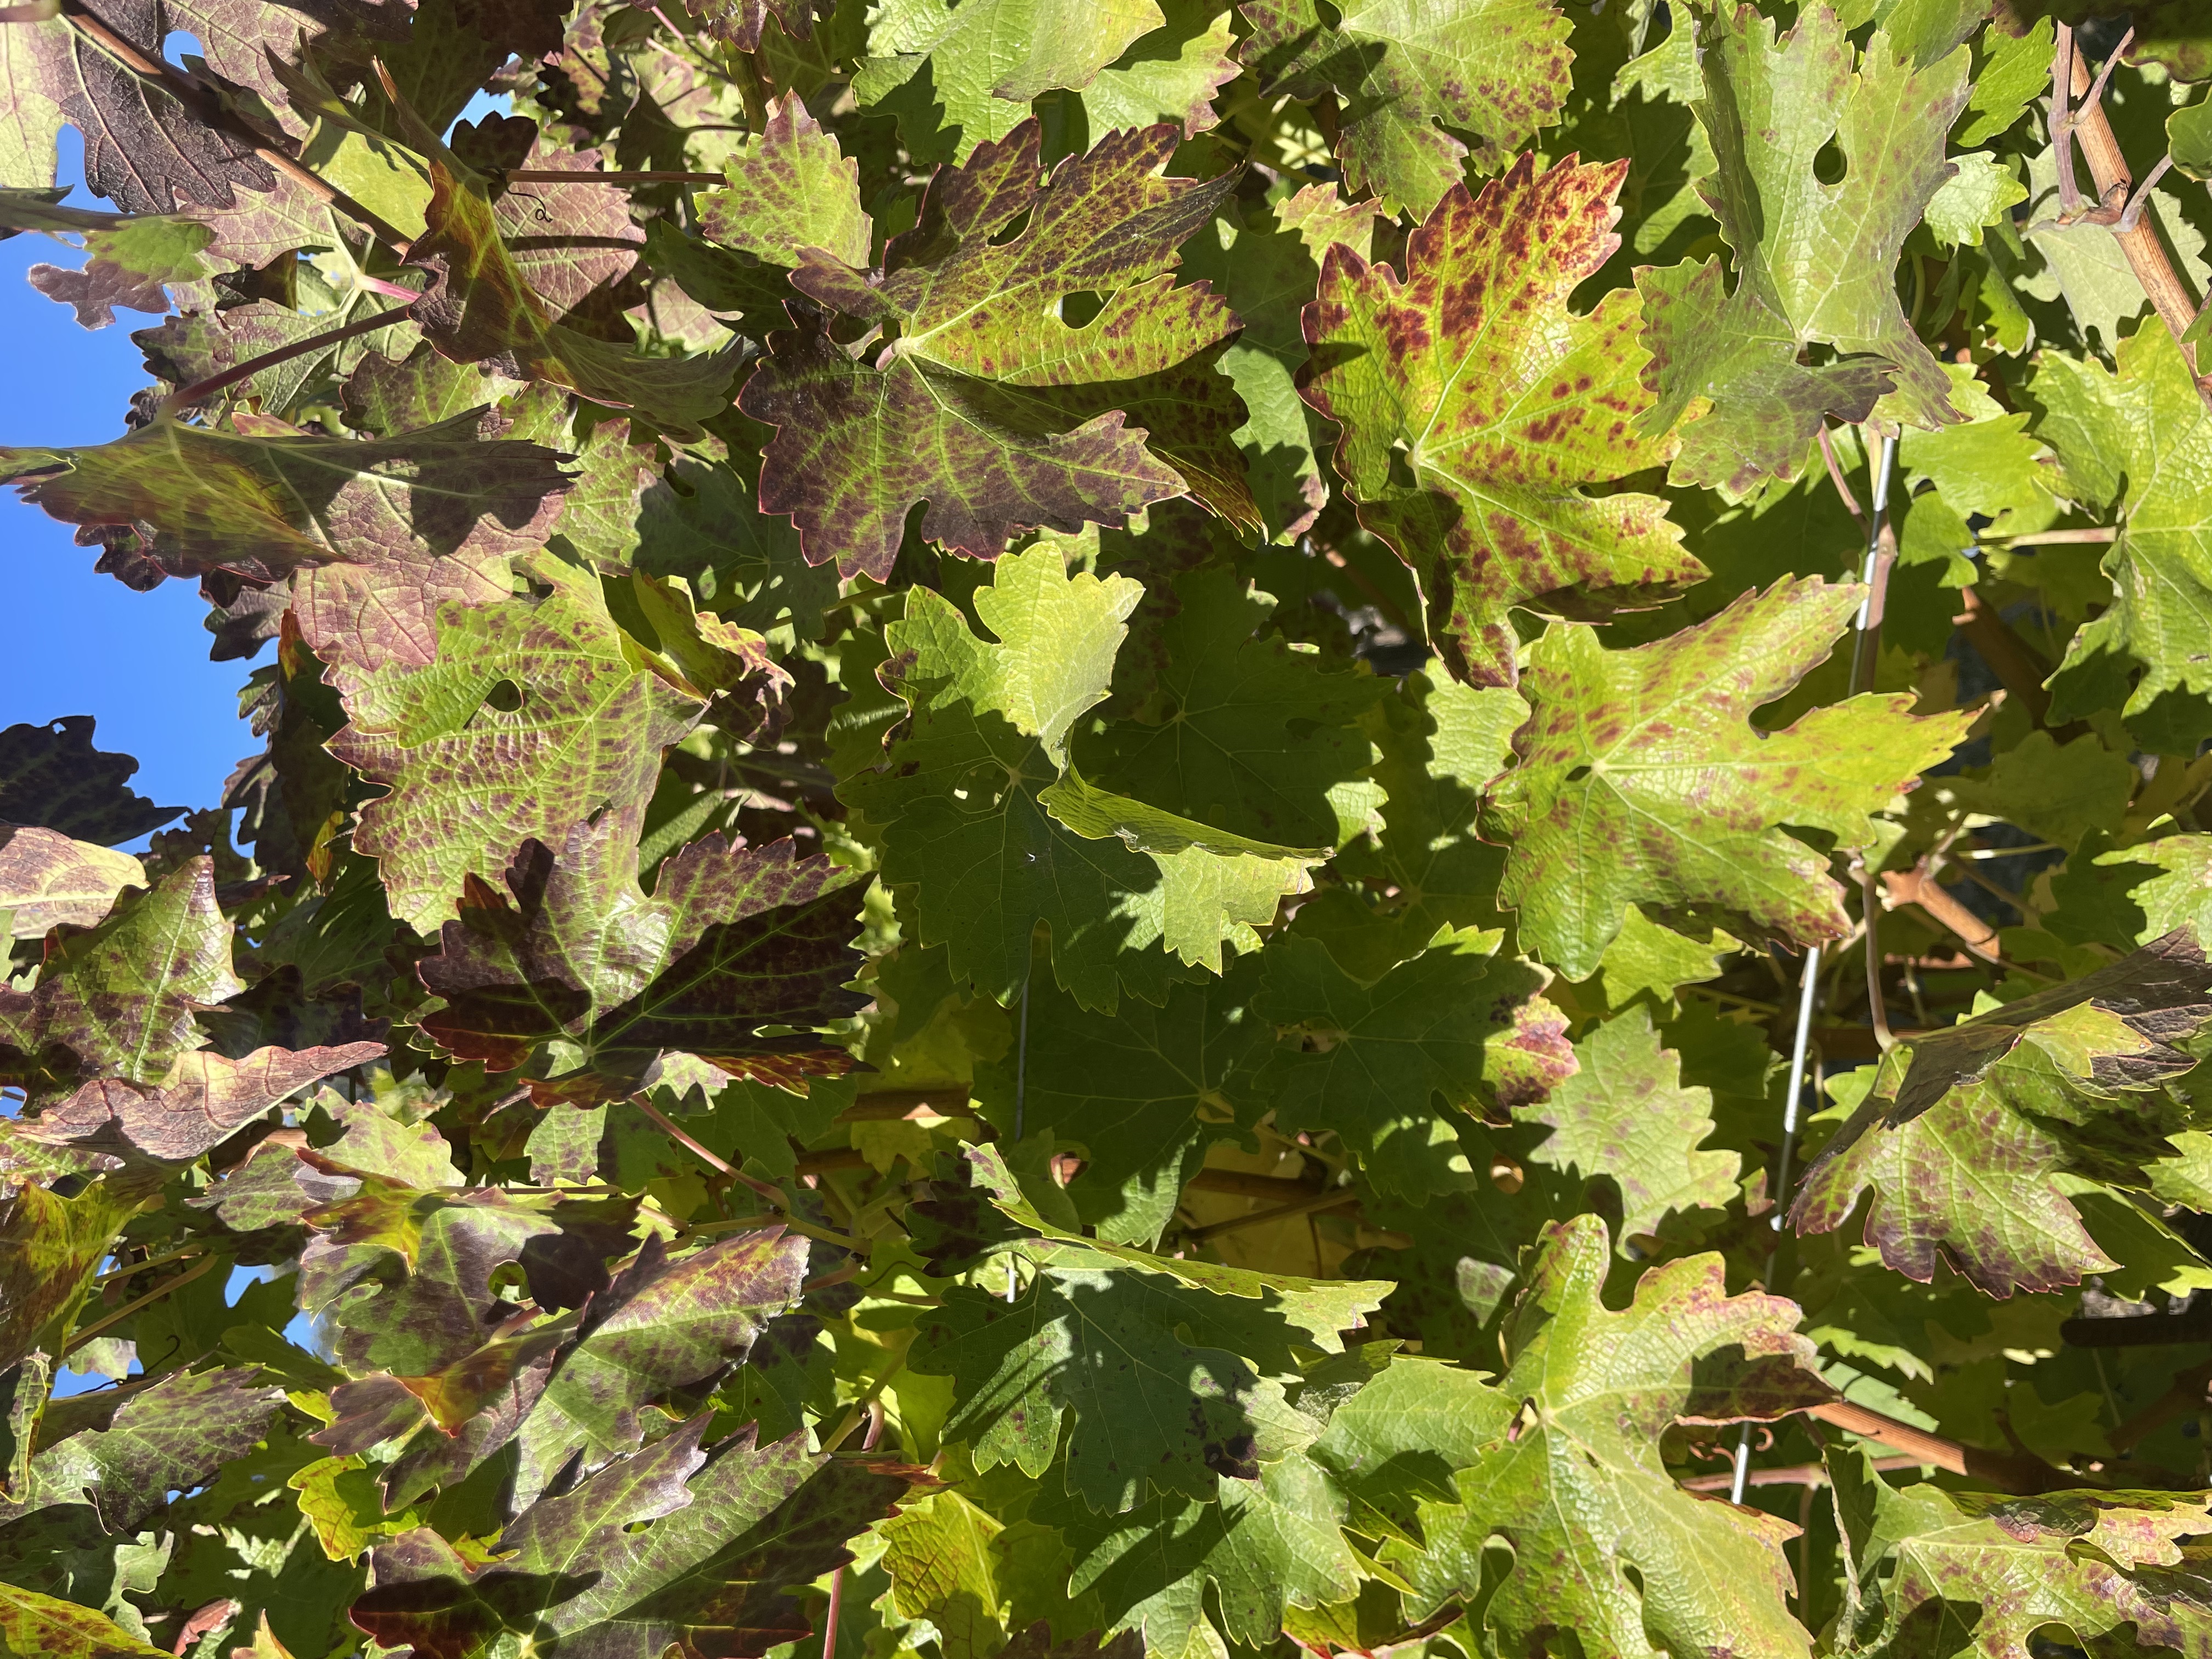
Label: Leafroll 3